Otto Modersohn

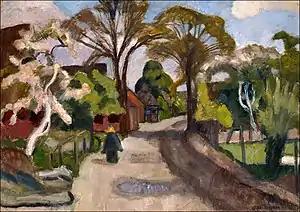
Village Street in Spring (1922)

From 1874 to 1889, he concentrated on small-scale studies and landscapes, painted directly from nature in the Plein Air style of the Barbizon School. After 1889, his search for a truly natural style led gradually to more colorful canvases. Around 1900, he and several other Worpswede artists began doing illustrations and designs for Stollwerck, the German chocolate company.